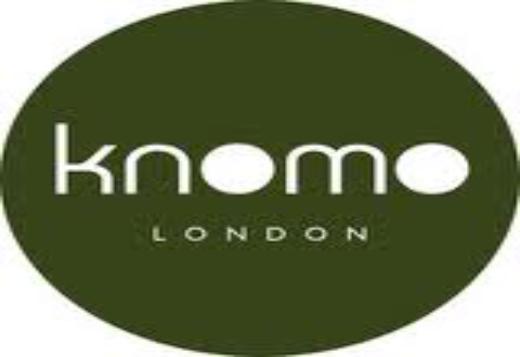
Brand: Knomo
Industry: Clothes